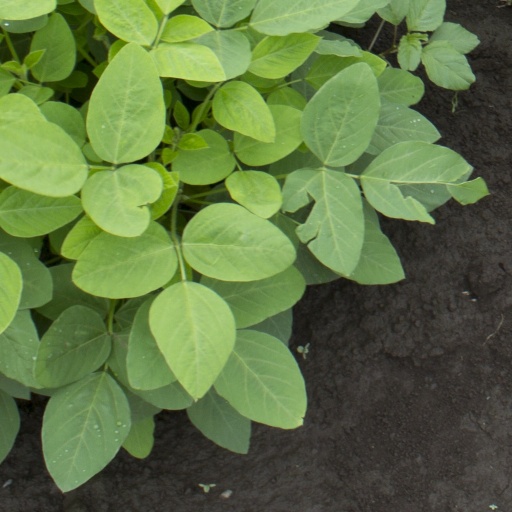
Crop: soybean